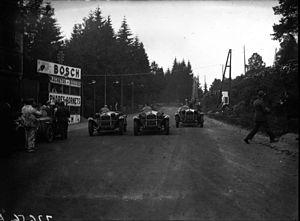
Les 24 Heures de Spa est une course automobile d'endurance née en 1924 se disputant sur le circuit de Spa-Francorchamps en Belgique.
Attilio Marinoni, né en 1892 à Lodi, et décédé le 19 juin 1940 sur l'autoroute Milan-Varese était un pilote automobile italien.